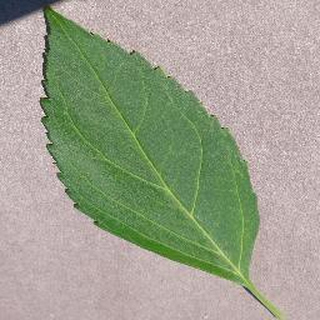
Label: healthy_cherry